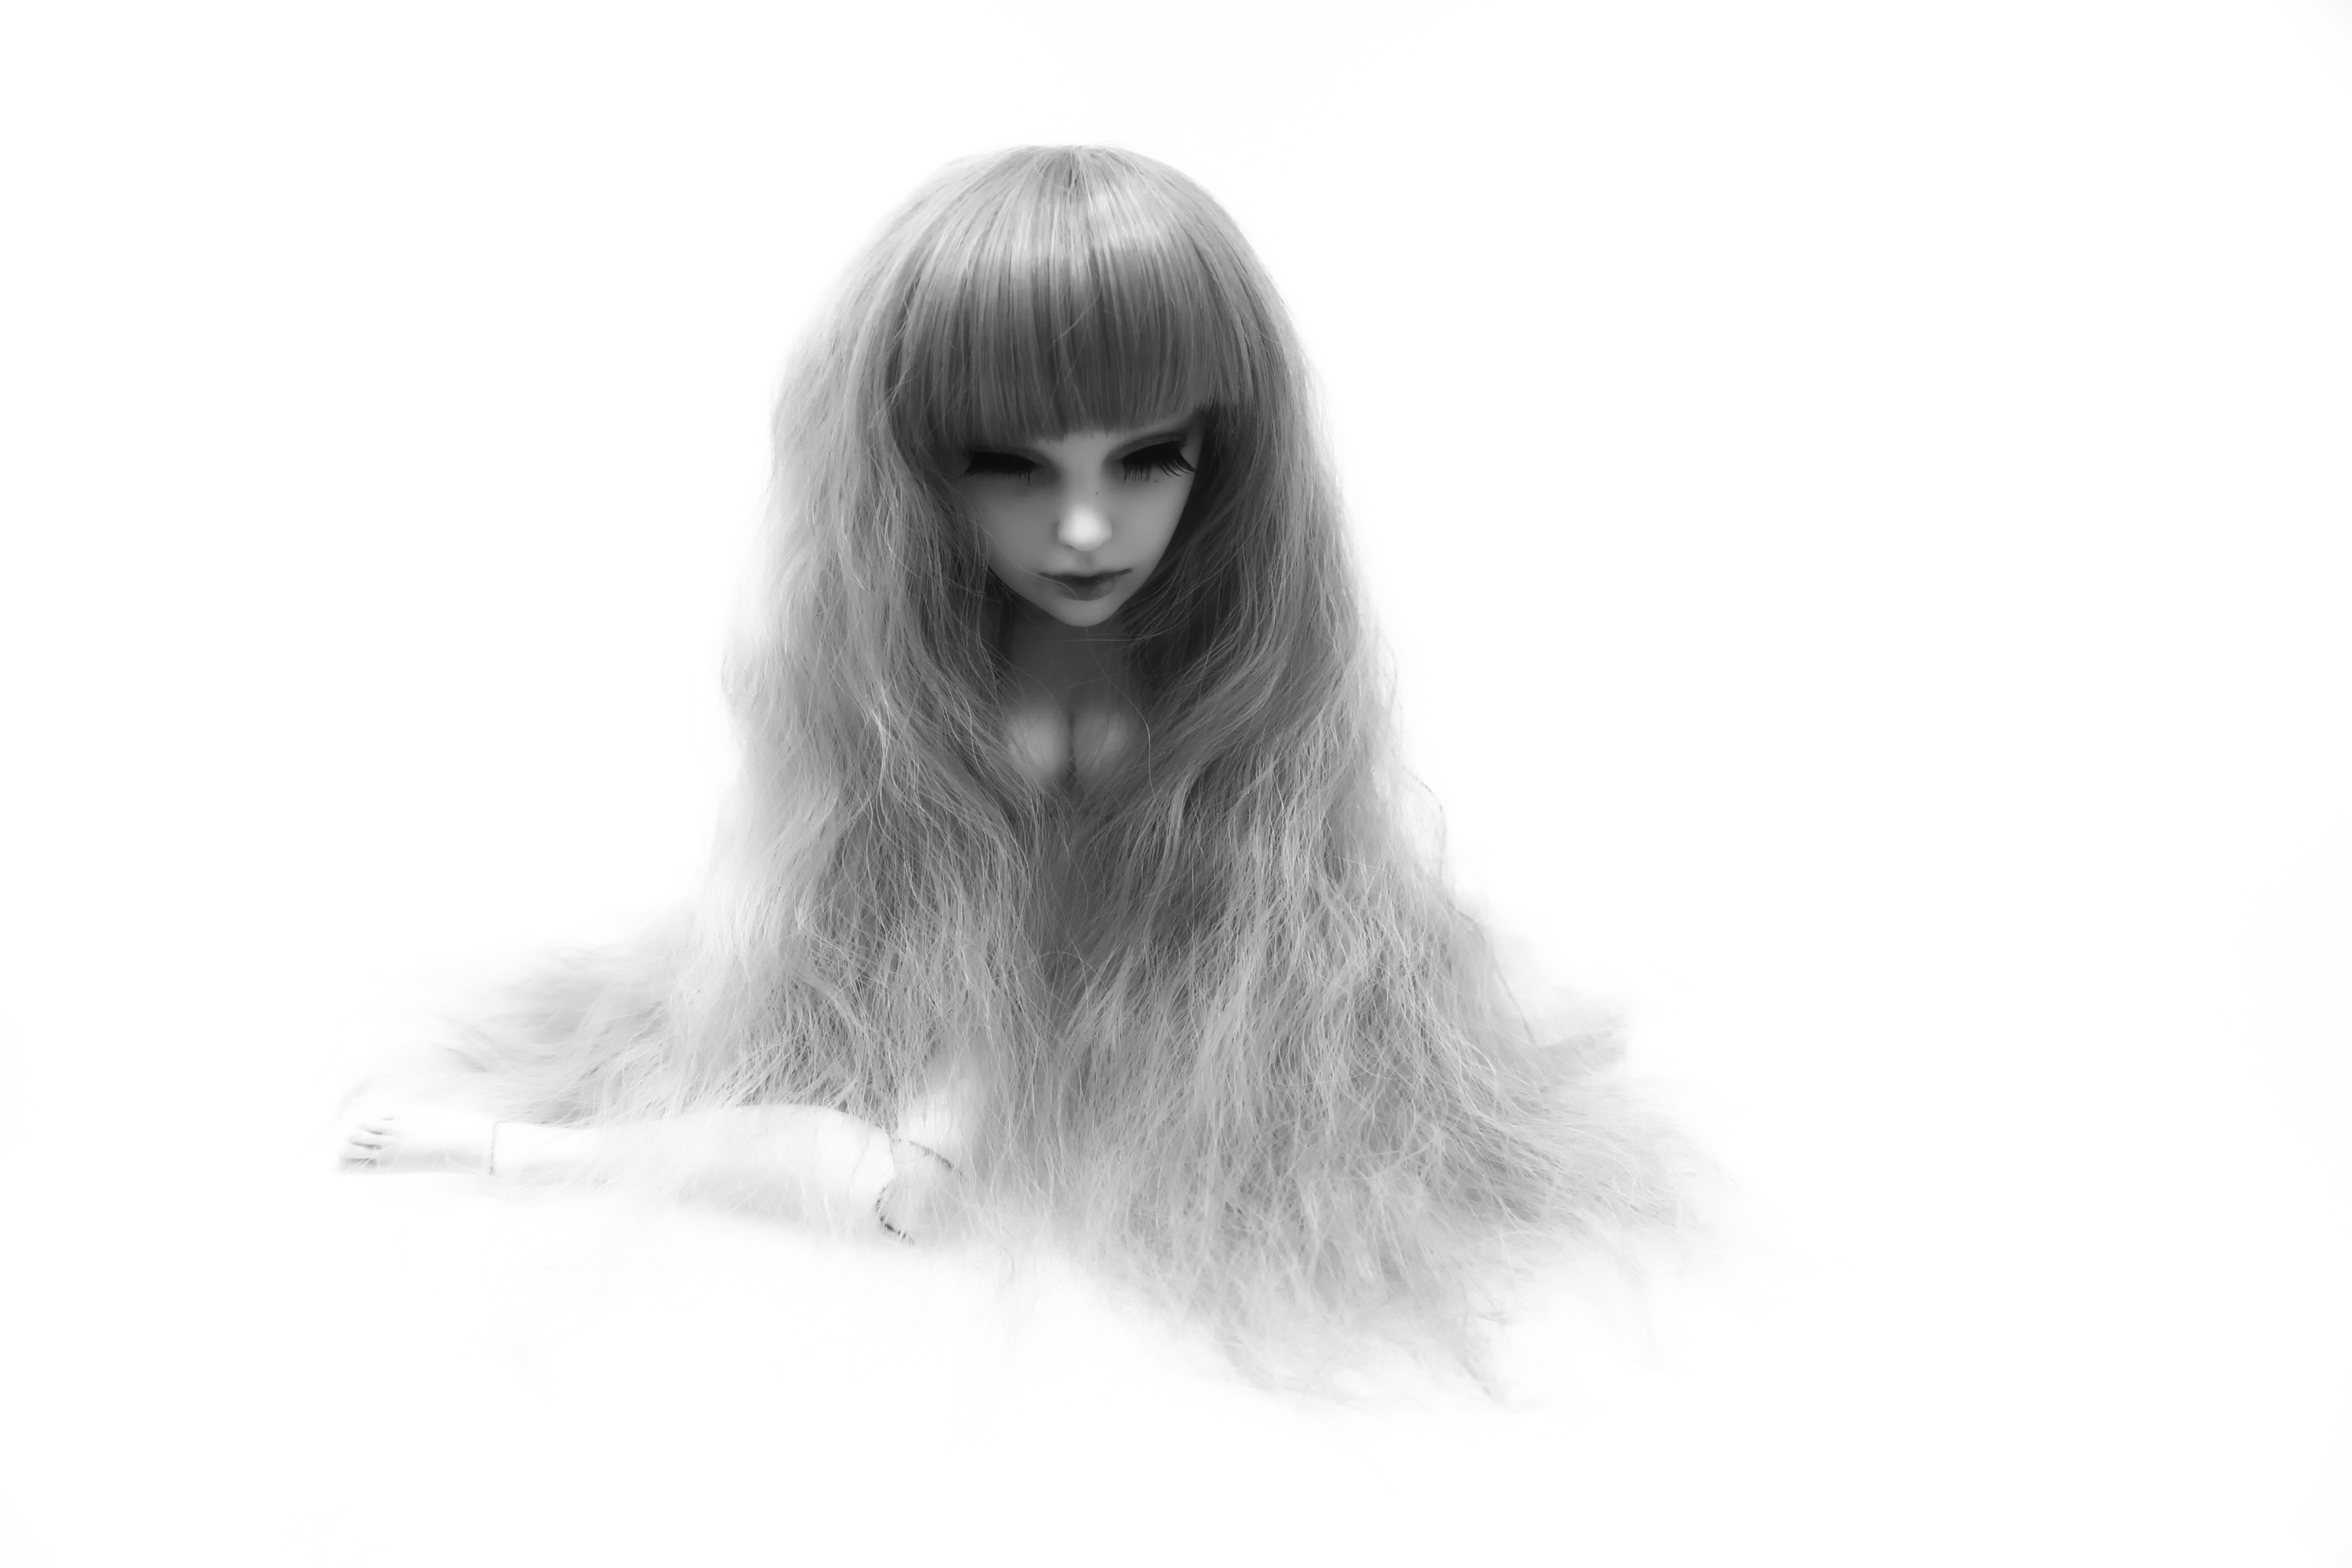
black and white, girl, hair, fur, monochrome, hairstyle, long hair, face, doll, figure, sketch, drawing, head, toys, brown hair, doll face, fashion doll, old doll, dolls head, monochrome photography, toy doll